Asa Bowen Smith

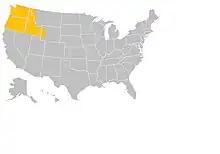
A map of the Oregon Country within present-day United States in the early 19th century Pacific Northwest.

Smith married Sarah Gilbert White on March 15, 1838. Sarah kept a diary of her experiences from March 10, 1838, through September 14, 1839, which narrated the Smith's journey from Springfield, Massachusetts, to the Whitman Mission in Waiilatpu in present-day Washington. They and others joined missionary Marcus Whitman.